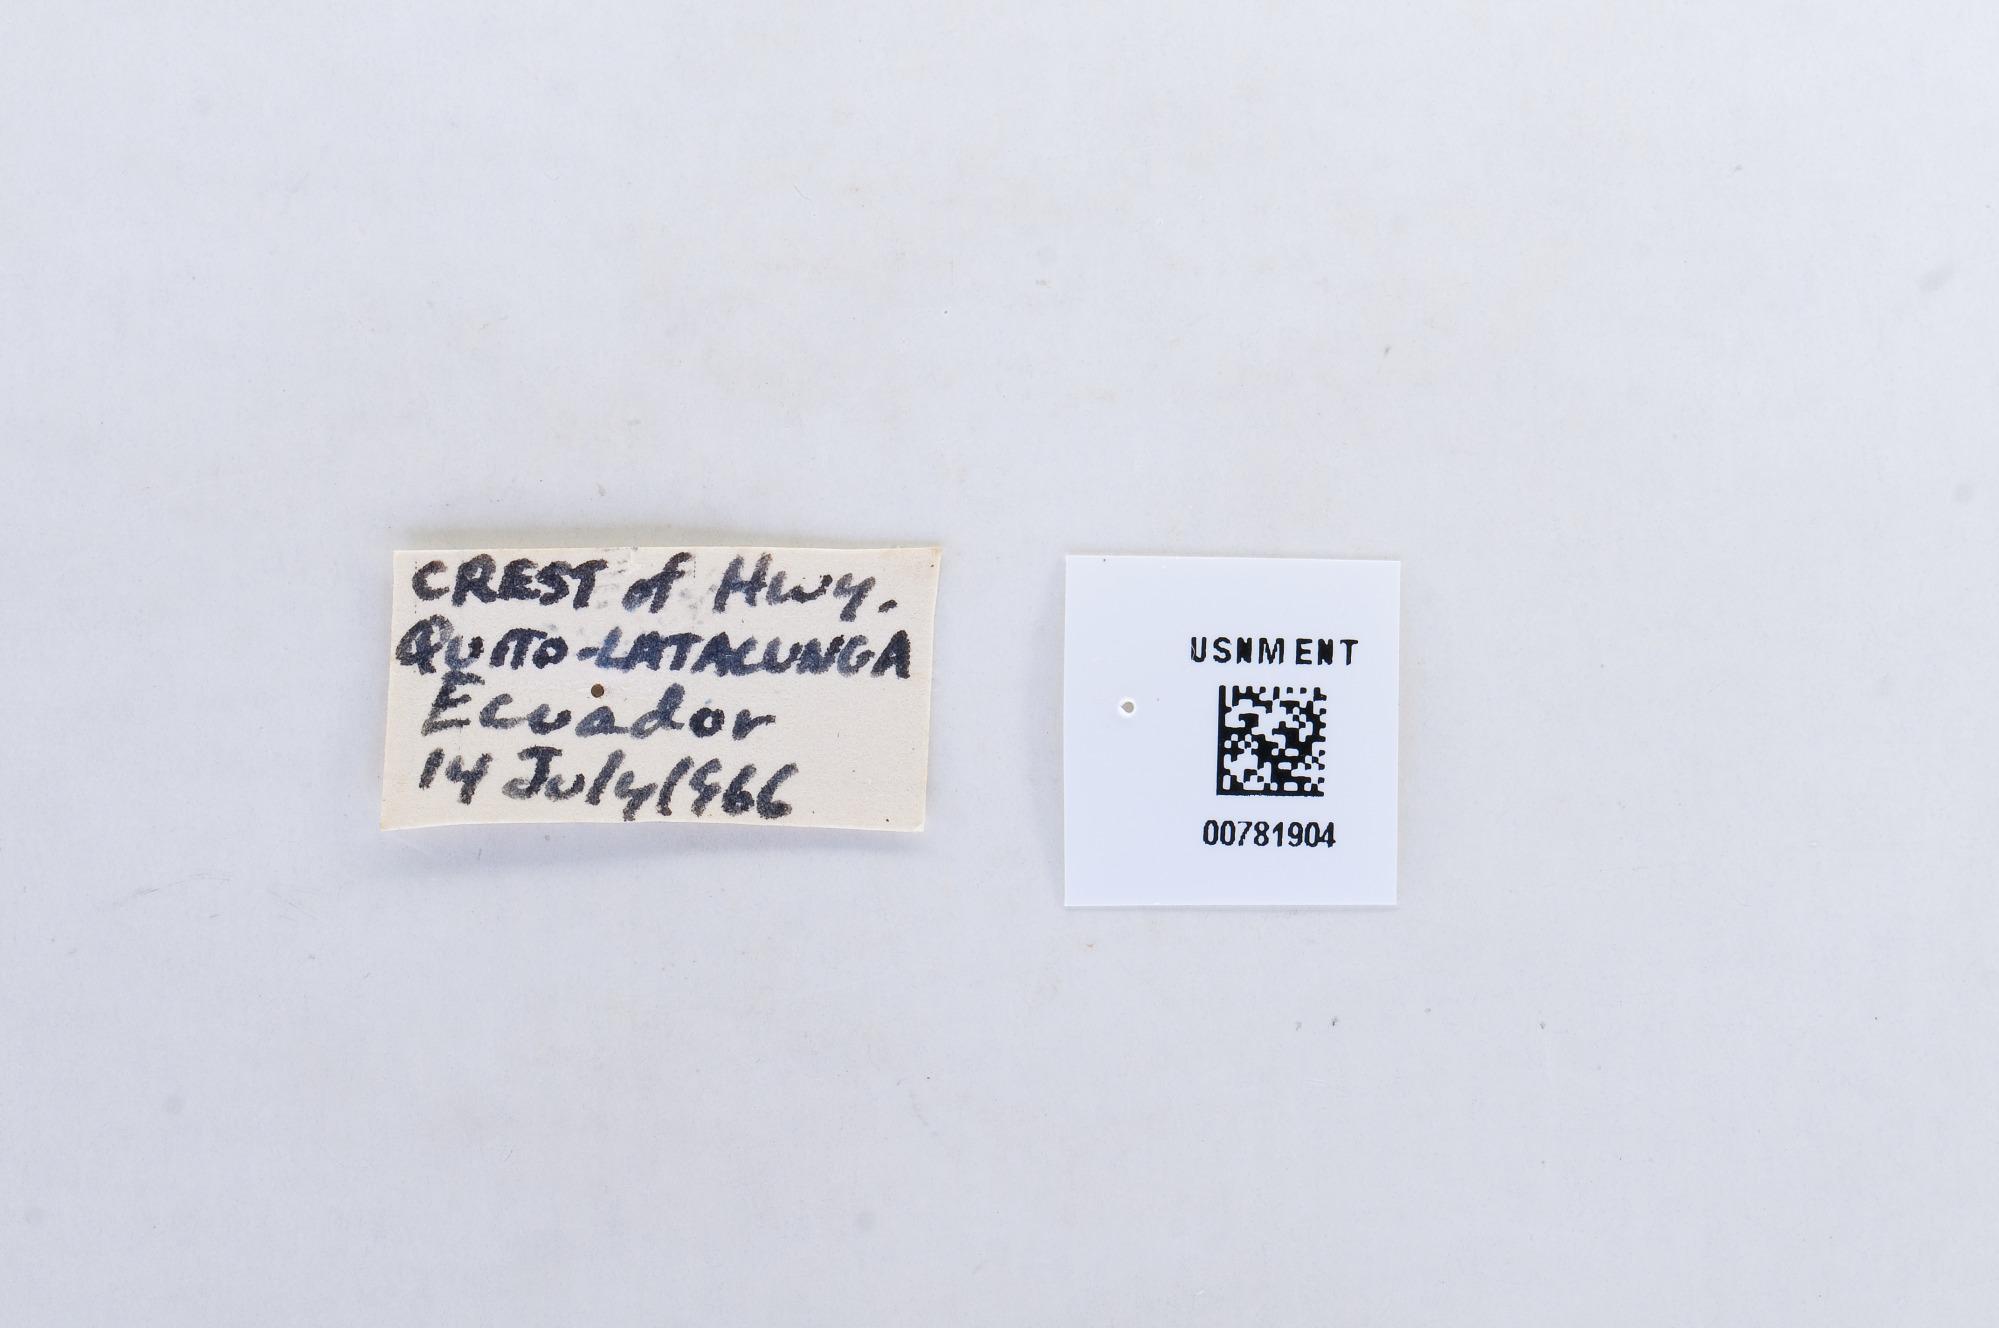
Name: Tatochila sagittata
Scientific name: Tatochila sagittata
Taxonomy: Animalia, Arthropoda, Hexapoda, Insecta, Lepidoptera, Pieridae, Pierinae